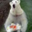
Label: bear